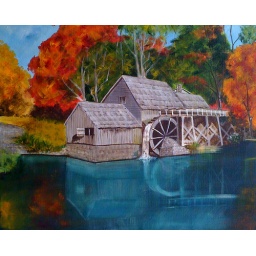
A water mill house in the backdrop of glorious autumn colours.